LeDroit Park

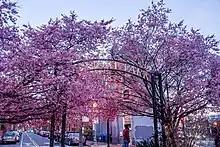
LeDroit Park blooming trees

When the Gage-Eckington School Elementary School closed, residents successfully lobbied the city to tear it down and convert it into a park, which opened in 2011 as The Park at LeDroit. The park houses a large playground, a dog park and the Common Good City Farm, an urban agriculture education center and community garden with 40 plots. In May 2011, His Royal Highness Prince Charles of Wales visited the Common Good City Farm.